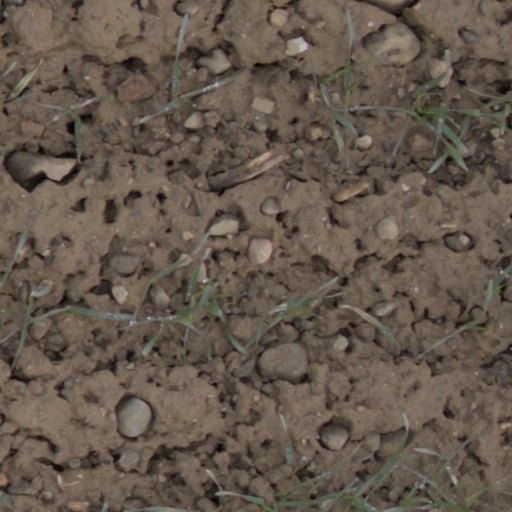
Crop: wheat